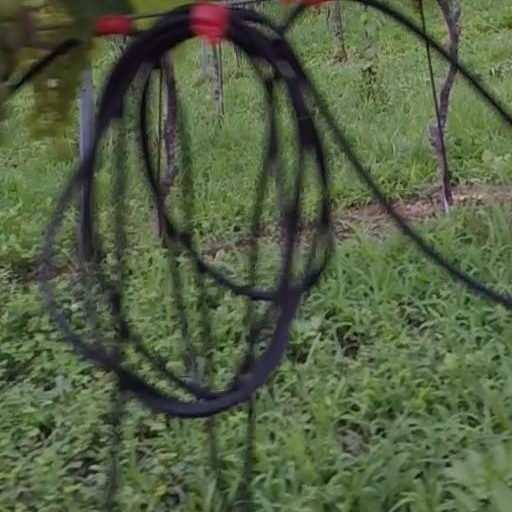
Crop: grape